Cultural heritage of Kosovo

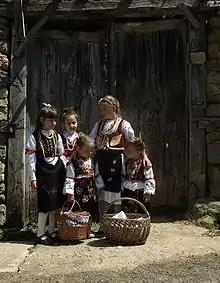
Girls from Štrpce in Serbian traditional costumes

Traditional clothes in Kosovo take a special place in Cultural heritage of Kosovo. They were homemade clothes or made by craftsman specialized in that field. Traditional clothing in Kosovo resembles much of the Albanian traditional clothing if not all the same. First is the headgear, a woolen cone-shaped plis for the male, and a pashnik headdress for the female of a common red color. The plis is white and in some regions men cover it round with a pashnik and in region of Rugova men cover it round with a white cotton scarf.